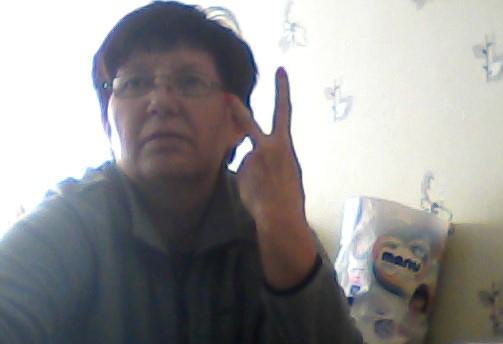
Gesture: peace_inverted